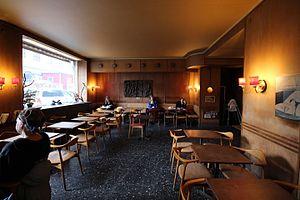
La Konditori Valand était un café et une pâtisserie situés au 48 de la rue Surbrunnsgatan dans le centre de Stockholm. La Konditori Valand a ouvert ses portes en avril 1954 et a fermé définitivement 2018.